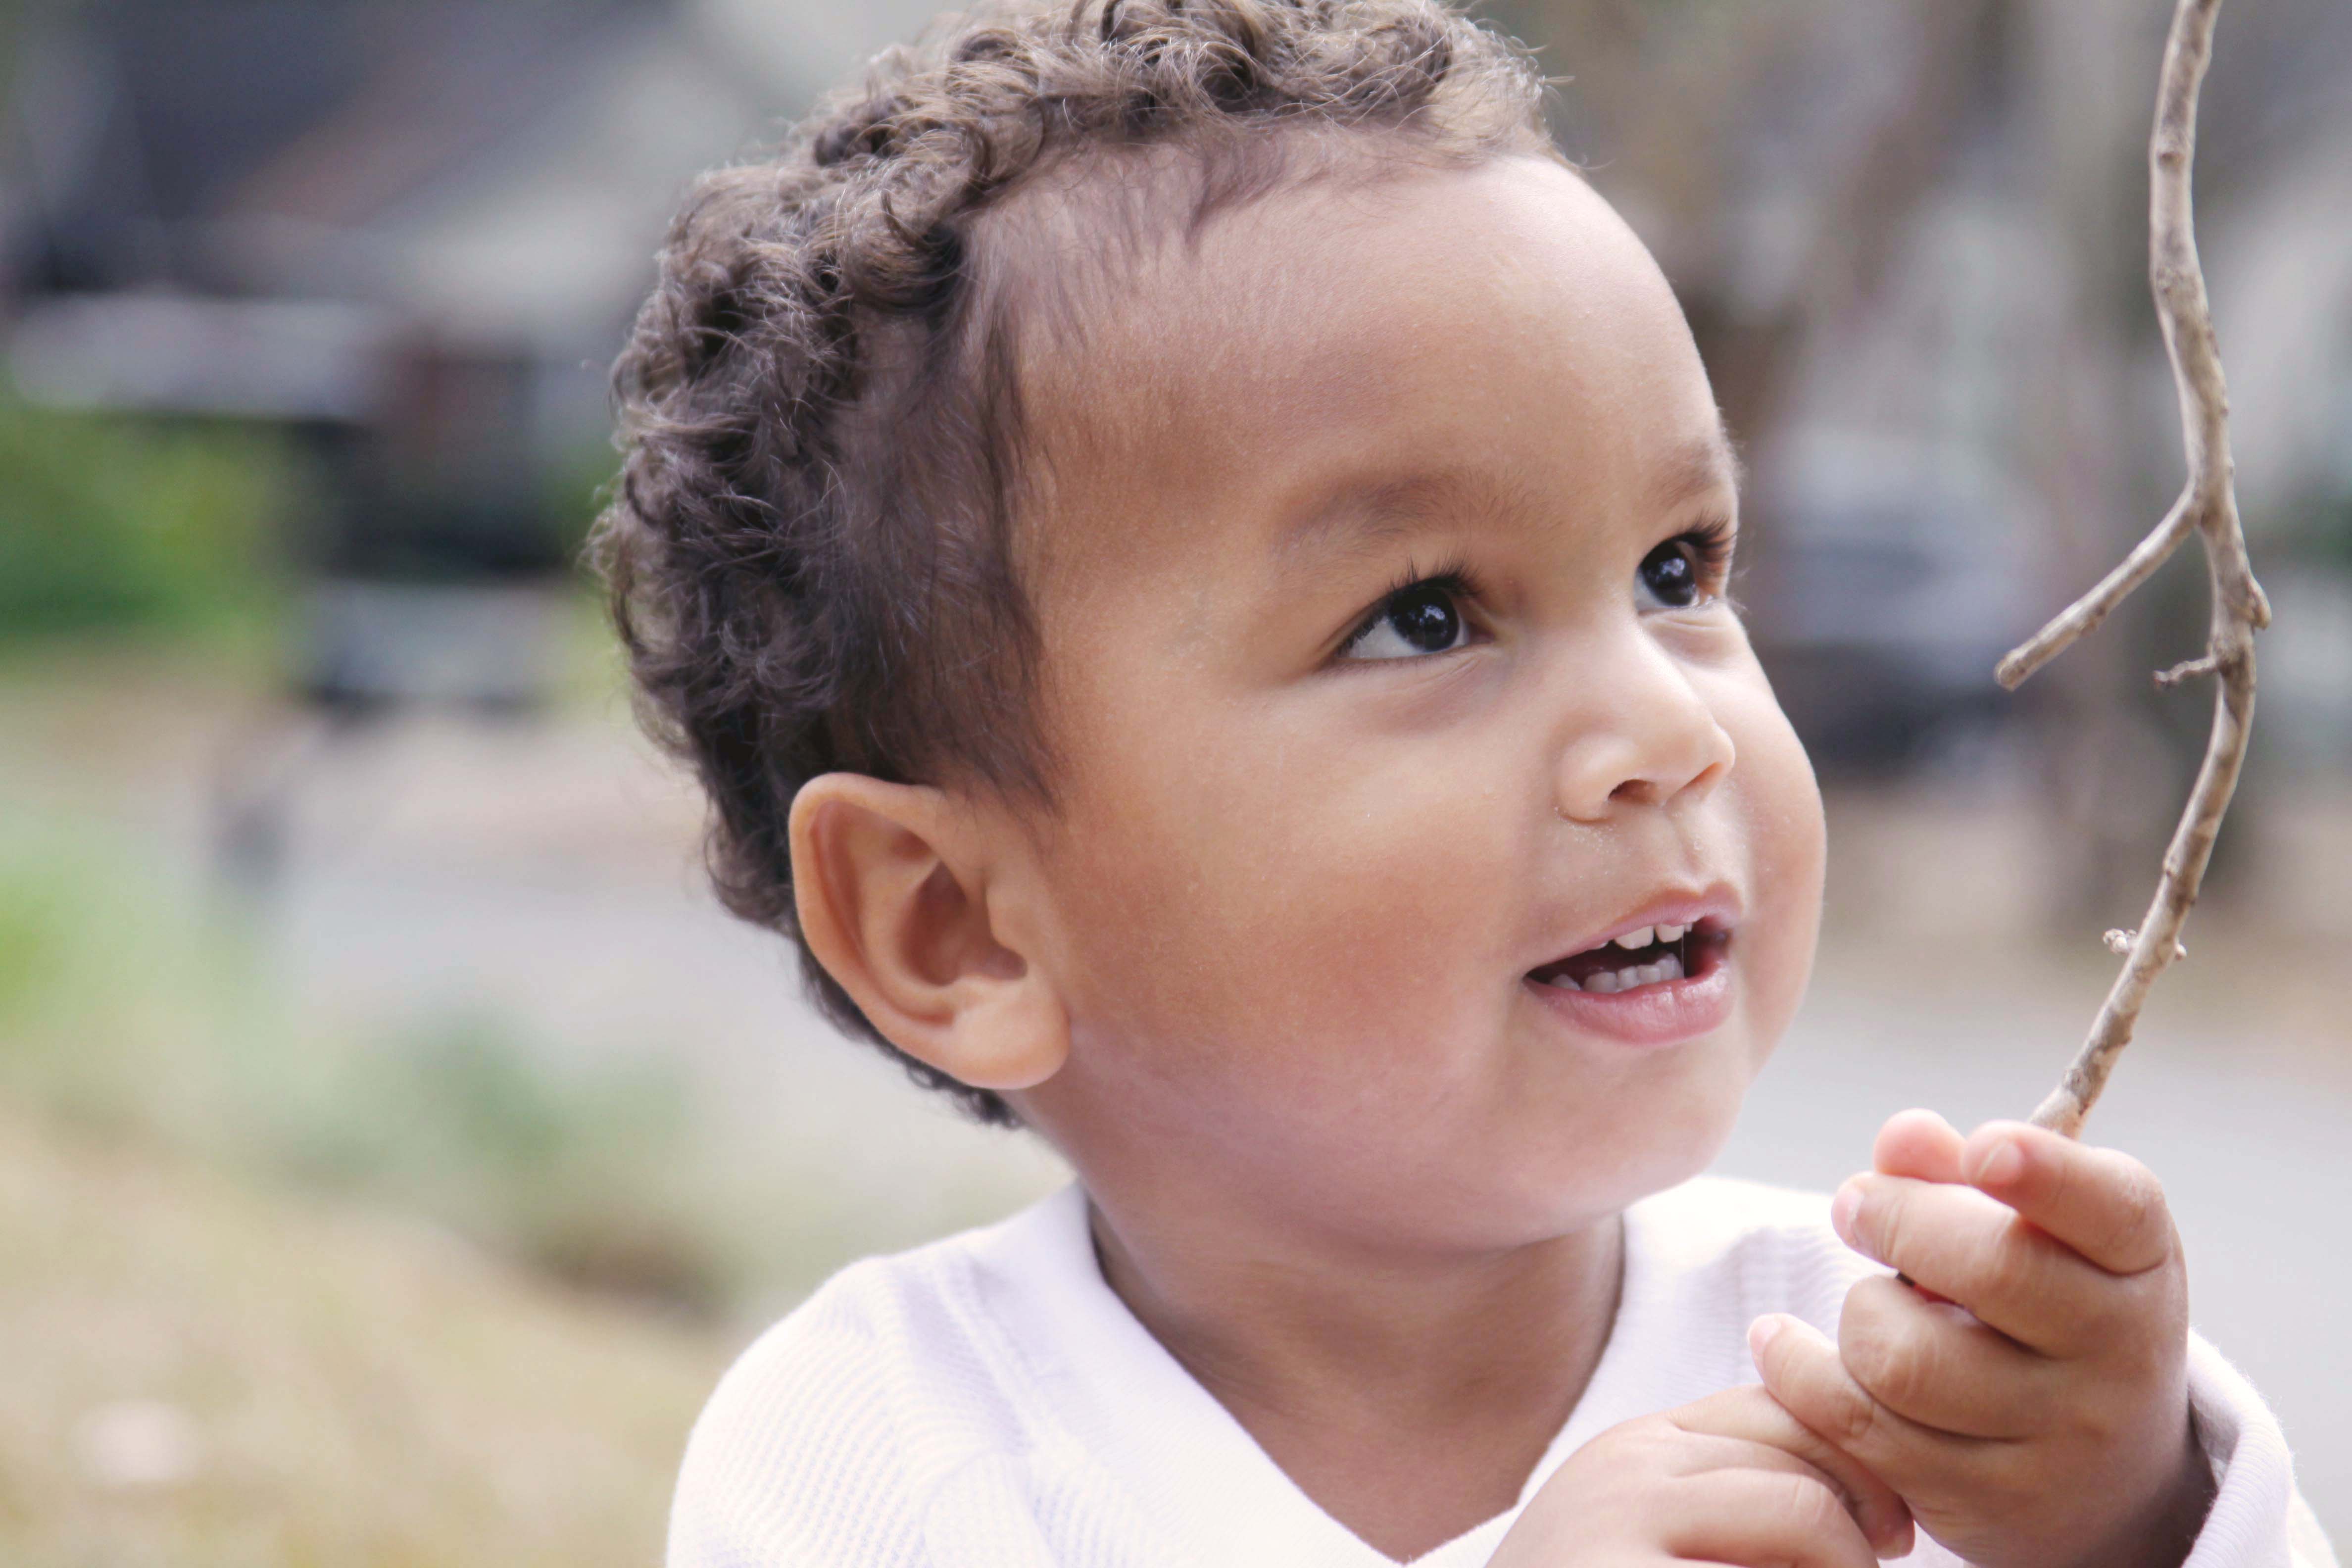
child, nose, lip, smile, toddler, gesture, happy